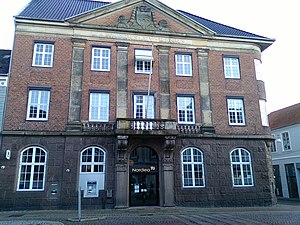
Haderslev / Galleri
Haderslev Bank (i dag: Nordea Bank) i Haderslev, Nørregade, Region Syddanmark
Haderslev [ˈhaðˀɔˌslew] er en by i det østlige Sønderjylland med 22.101 indbyggere, beliggende 37 km syd for Kolding og 26 km nord for Aabenraa. Byens navn stammer fra Kong Hader.